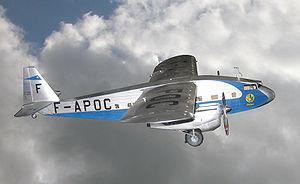
Photomontage maquette du Potez 62 ""Héron"" Air France sur fond nuageux"
Le Potez 62 était un avion de transport civil bimoteur élaboré par la société Henry Potez à partir de 1934.